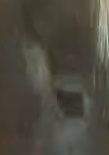
Face region: eyes (orbital_tightening_and_eye_area)
Pain indicator: moderately_present